Metro Maalai

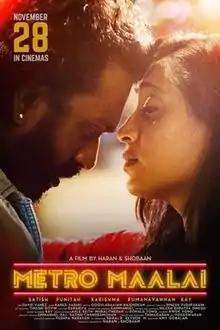

Metro Maalai (Tamil: மெட்ரோ மாலை, English: Metro, evening) is a 2019 Malaysian Tamil-language indie romantic drama film. It tells the relationship of two souls, a rejected male guitarist and a neglected woman as they cross paths with each other in Kuala Lumpur.